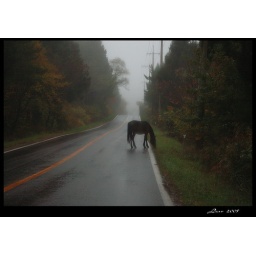
A horse lost its way in mountain Halla in Jeju island, Korea.